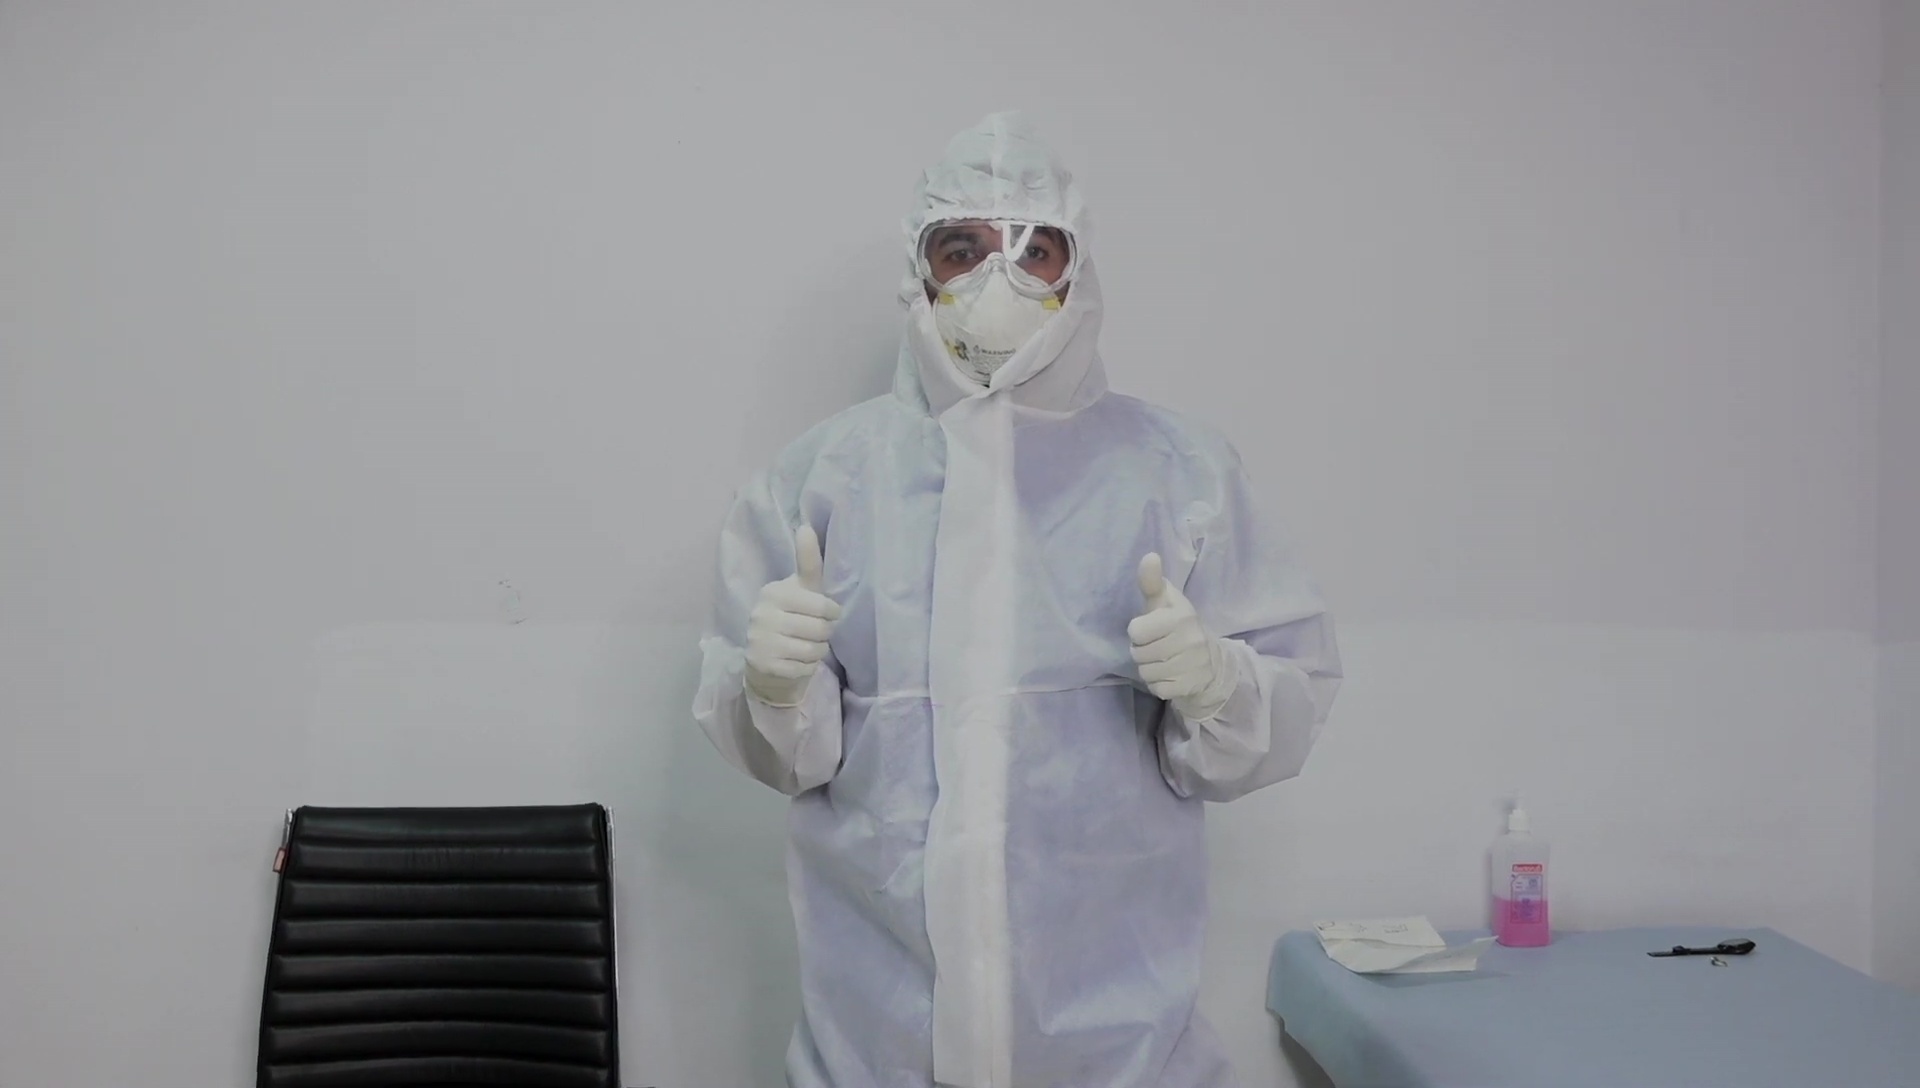
Objects detected:
Gloves
Gloves
Goggles
Mask
Coverall